CKPT-FM

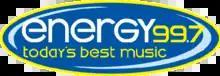
Logo as Energy 99.7, 2008-2020

On January 14, 2008, CKPT filed an application to relocate to 99.7 MHz, in order to resolve interference issues to CBCP-FM on 98.7 FM; this application was approved on February 27, 2008.